Tokyo Babylon

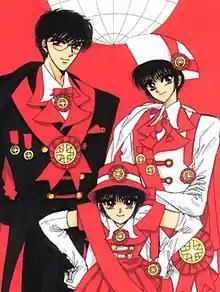
Seishiro Sakurazuka, Hokuto Sumeragi, and Subaru Sumeragi

"Tokyo Babylon" is based on a one-shot that Clamp head writer Nanase Ohkawa wrote for a magazine that featured "dōjinshi". After Clamp got to illustrate the cover of the same magazine, "Wings", with Subaru and Hokuto, the magazine proposed Clamp turn it into a series for their special edition "South". Initially, the series was going to be called "Tokyo" but Clamp wanted to change it to give a more modern tone with the inclusion of Babylon according to them; the series was titled "Tokyo Babylon" reflecting how the city of Babylon resembled Tokyo, according to Clamp. The one-shot's characters, most notably Seishiro, were changed slightly when the series began.